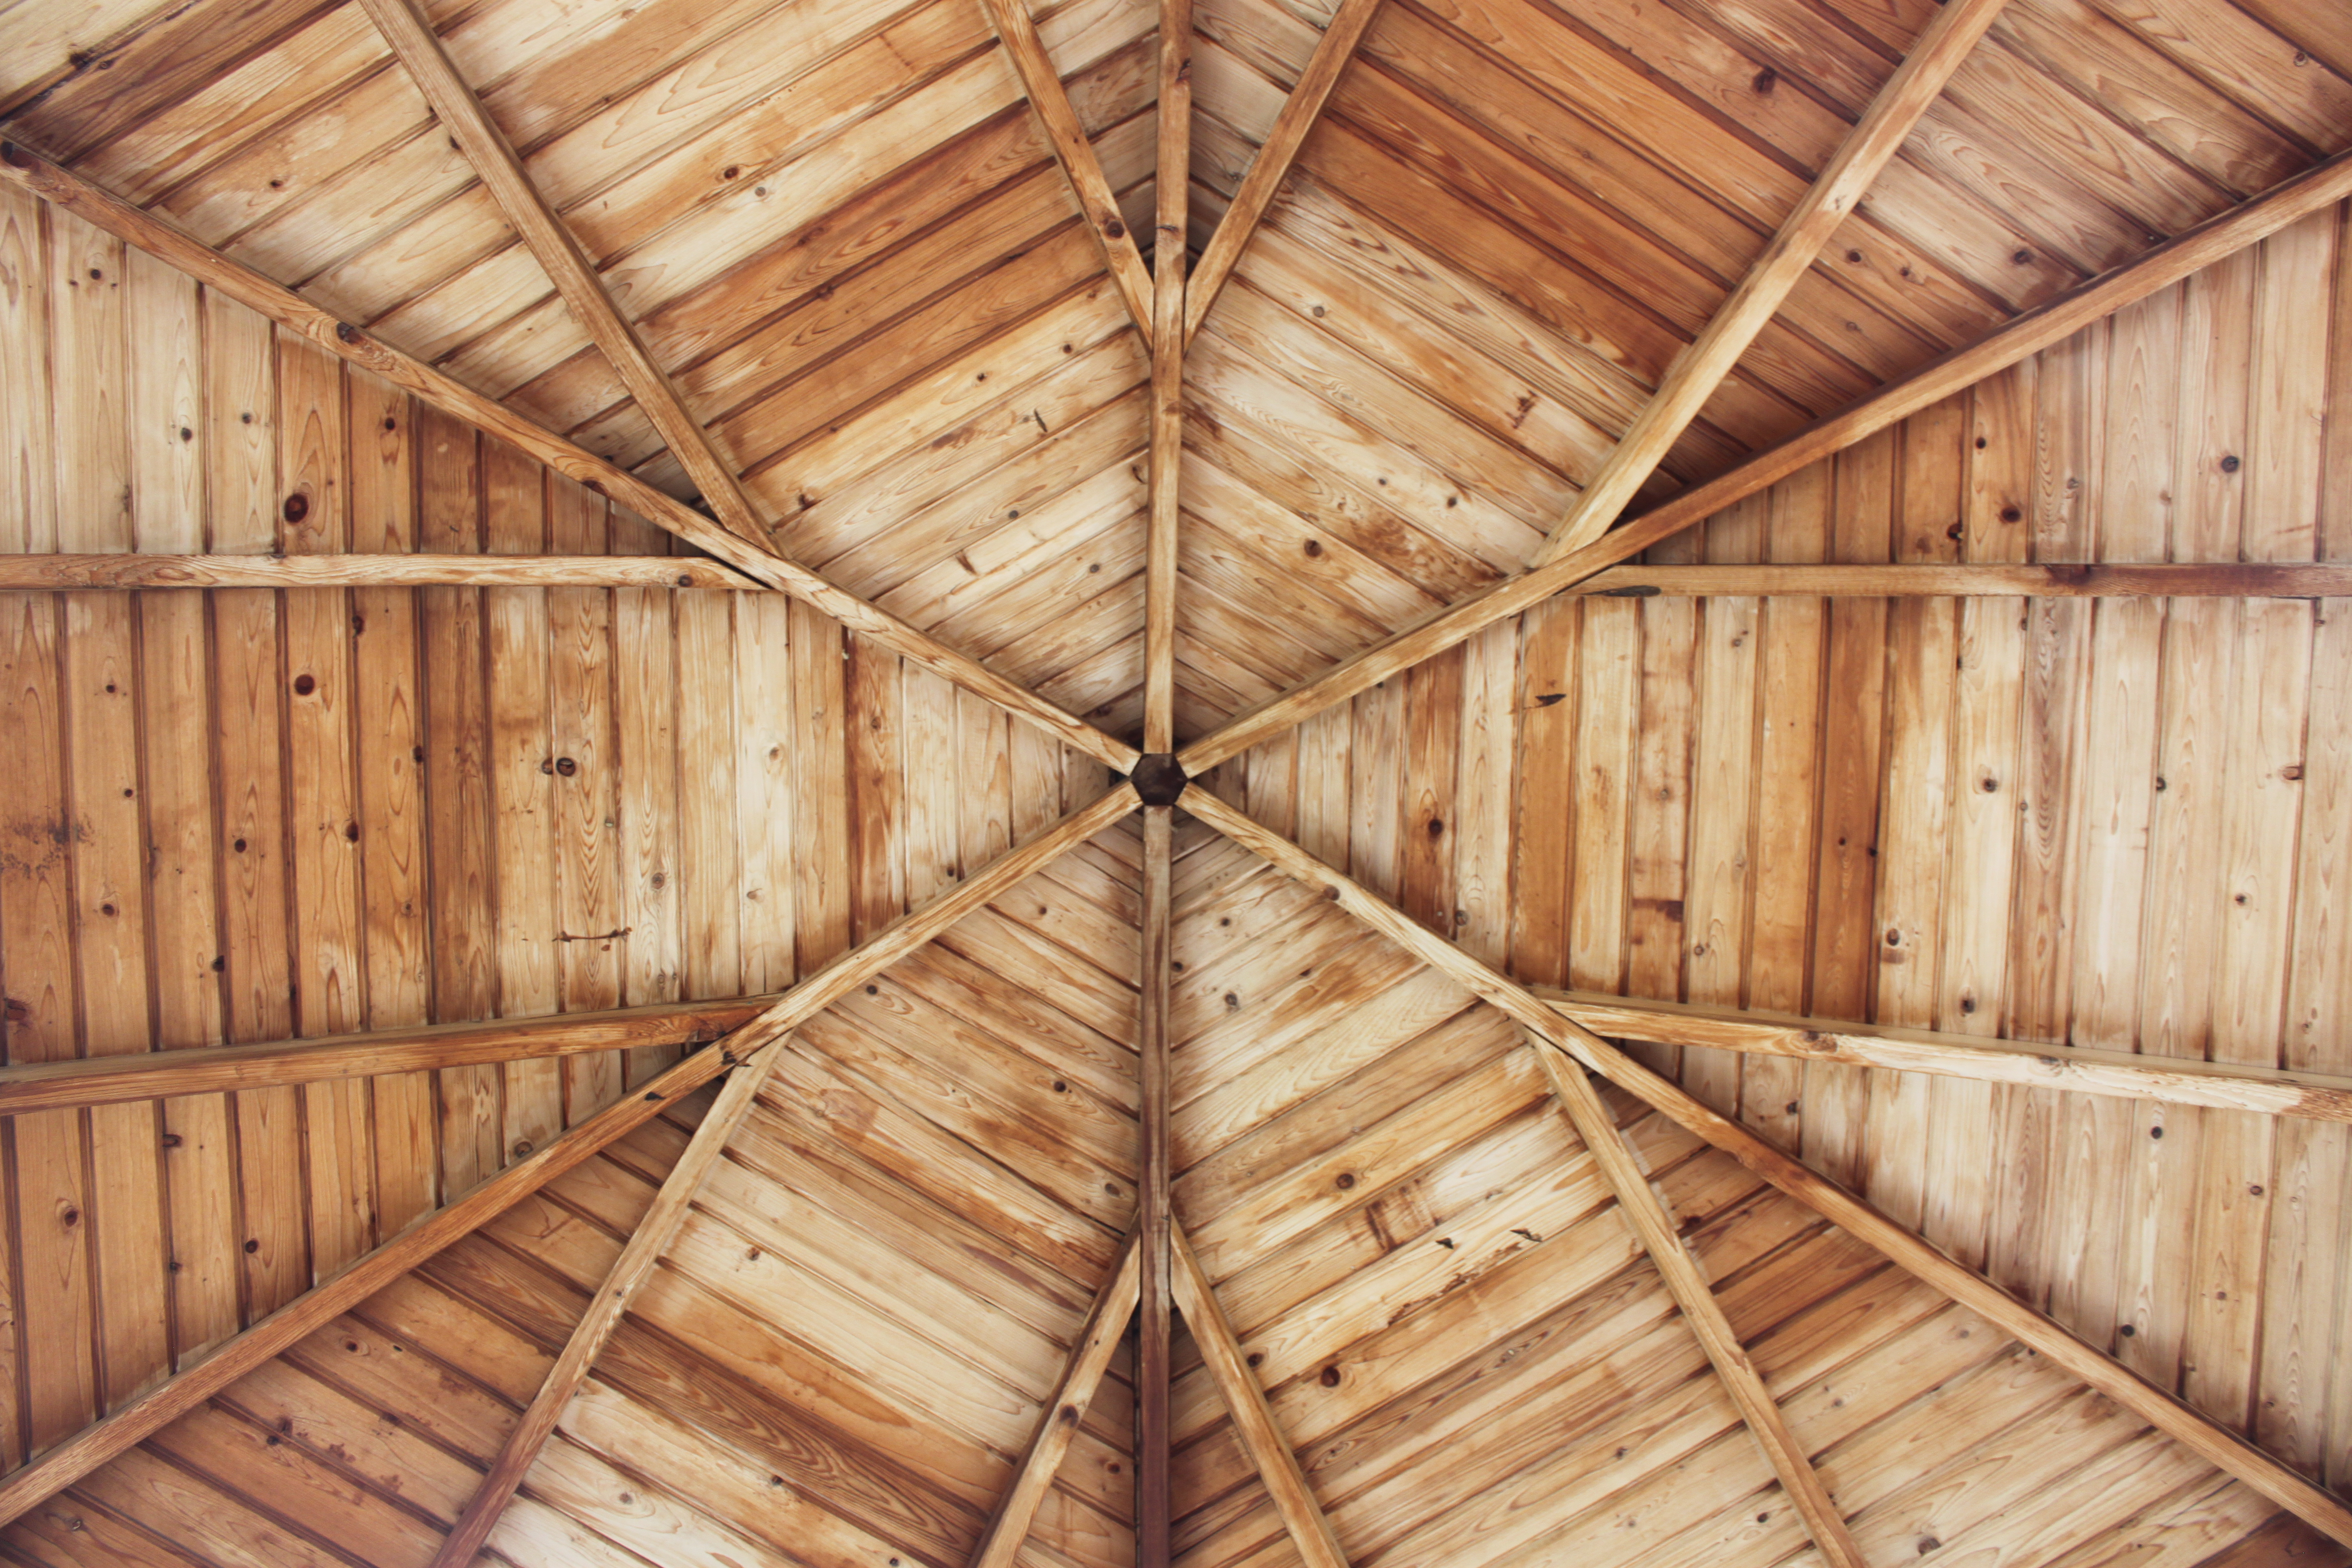
wood, floor, barn, shed, beam, lumber, hardwood, log cabin, bamboo, flooring, wood flooring, man made object, outdoor structure